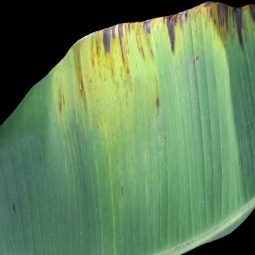
Label: Potassium